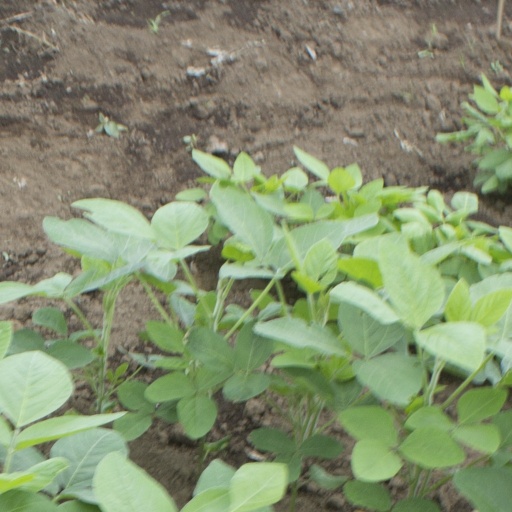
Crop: soybean